Geography of Wisconsin

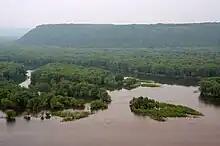
The Driftless Area of southwestern Wisconsin is characterized by bluffs carved in sedimentary rock by water from melting Ice age glaciers. Pictured is the confluence of the Mississippi and Wisconsin rivers.

In the north, the Lake Superior Lowland occupies a belt of land along Lake Superior. The region is a flat plain, gently sloping downward to Lake Superior. Much of the area is forested—dominated by aspen and birch trees. The region also includes the Apostle Islands National Lakeshore. In the north-central part of the state, the Northern Highland has massive mixed hardwood and coniferous forests including the Chequamegon-Nicolet National Forest, as well as thousands of glacial lakes. The terrain is generally higher than the rest of the state, with frequent hills, and includes the state's highest point, Timms Hill.